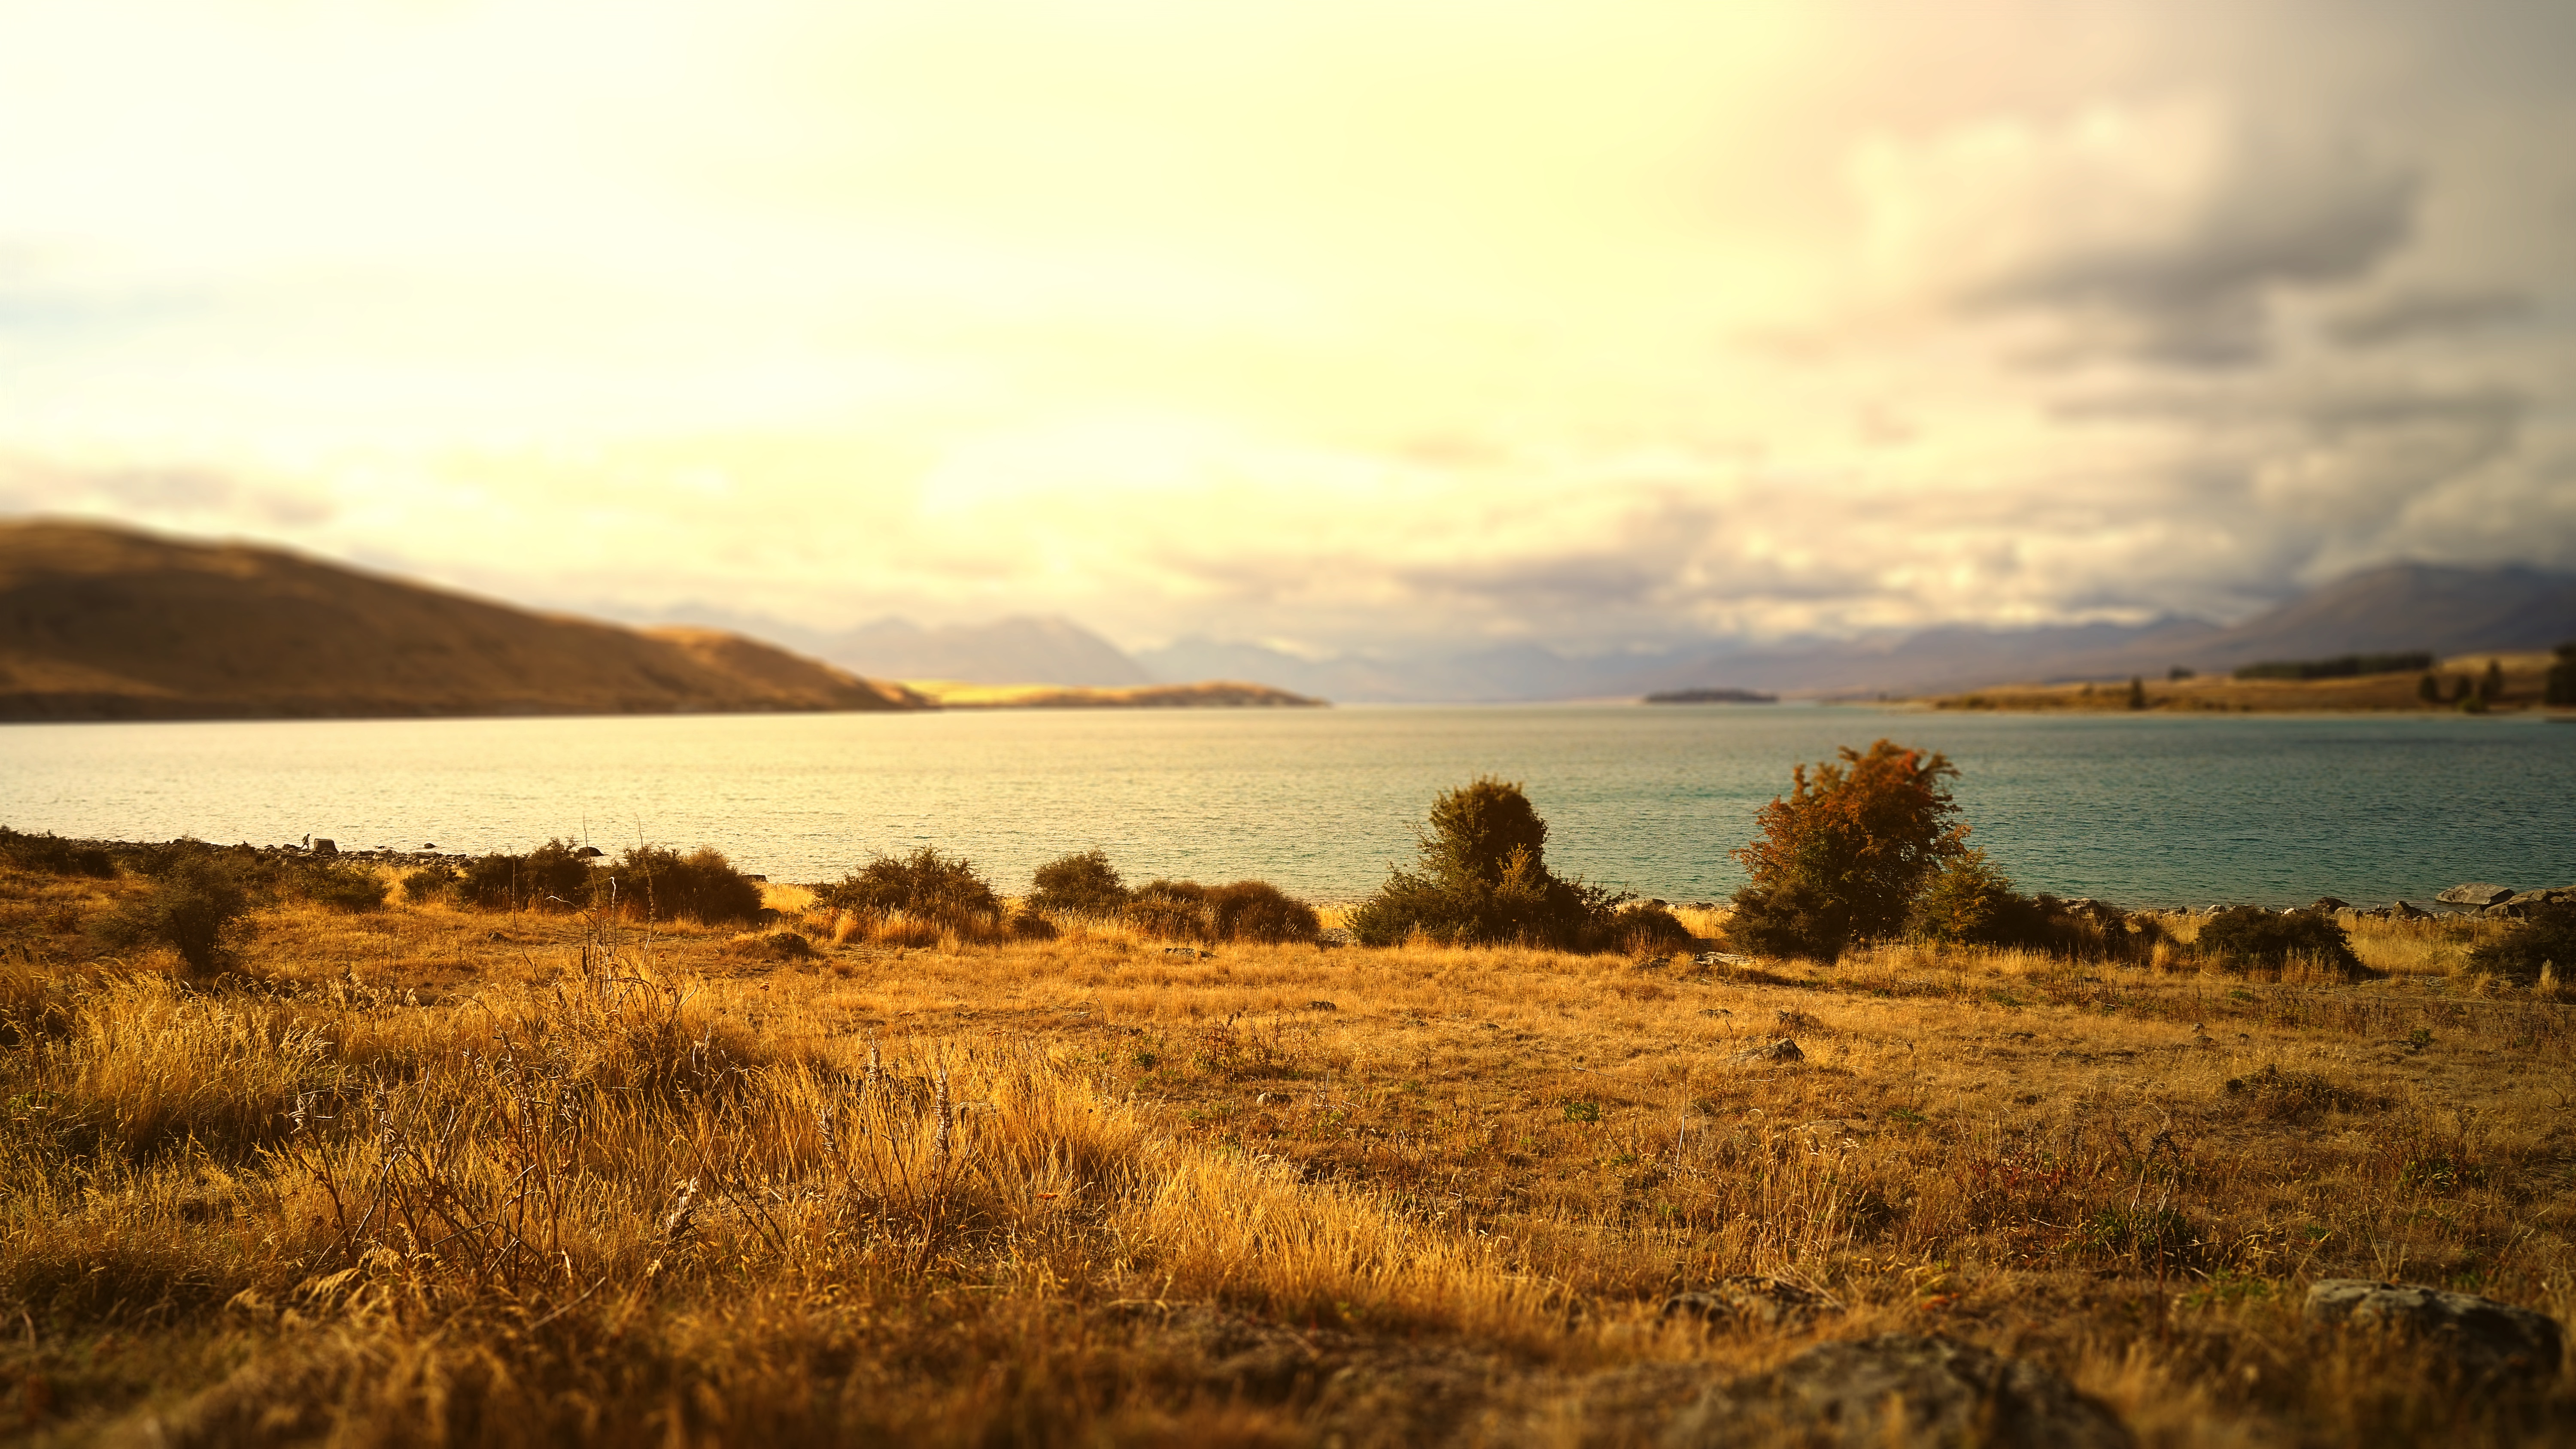
beach, landscape, sea, coast, nature, sand, ocean, horizon, cloud, sky, sunrise, sunset, sunlight, morning, hill, shore, lake, dawn, dusk, evening, bay, body of water, habitat, loch, rural area, natural environment